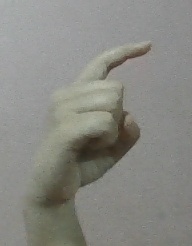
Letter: ra